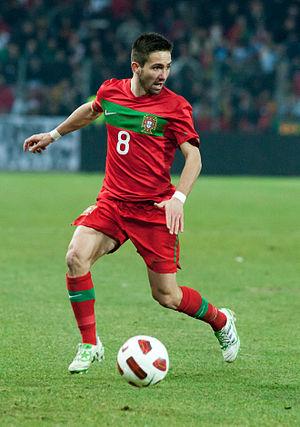
La saison 2016-2017 de l'AS Monaco est la cinquante-huitième saison du club en première division du championnat de France, la quatrième saison consécutive au sein de l'élite du football français. Cette saison est particulièrement importante dans l'histoire de l'AS Monaco, puisque le club remporte le titre de champion de France, titre qui lui échappe depuis 2000, le huitième de l'histoire du club princier.